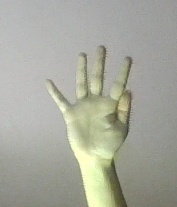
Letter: sheen